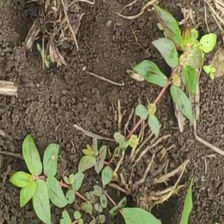
Weed species: Choti_dudhi_(Euphorbia_hirta)